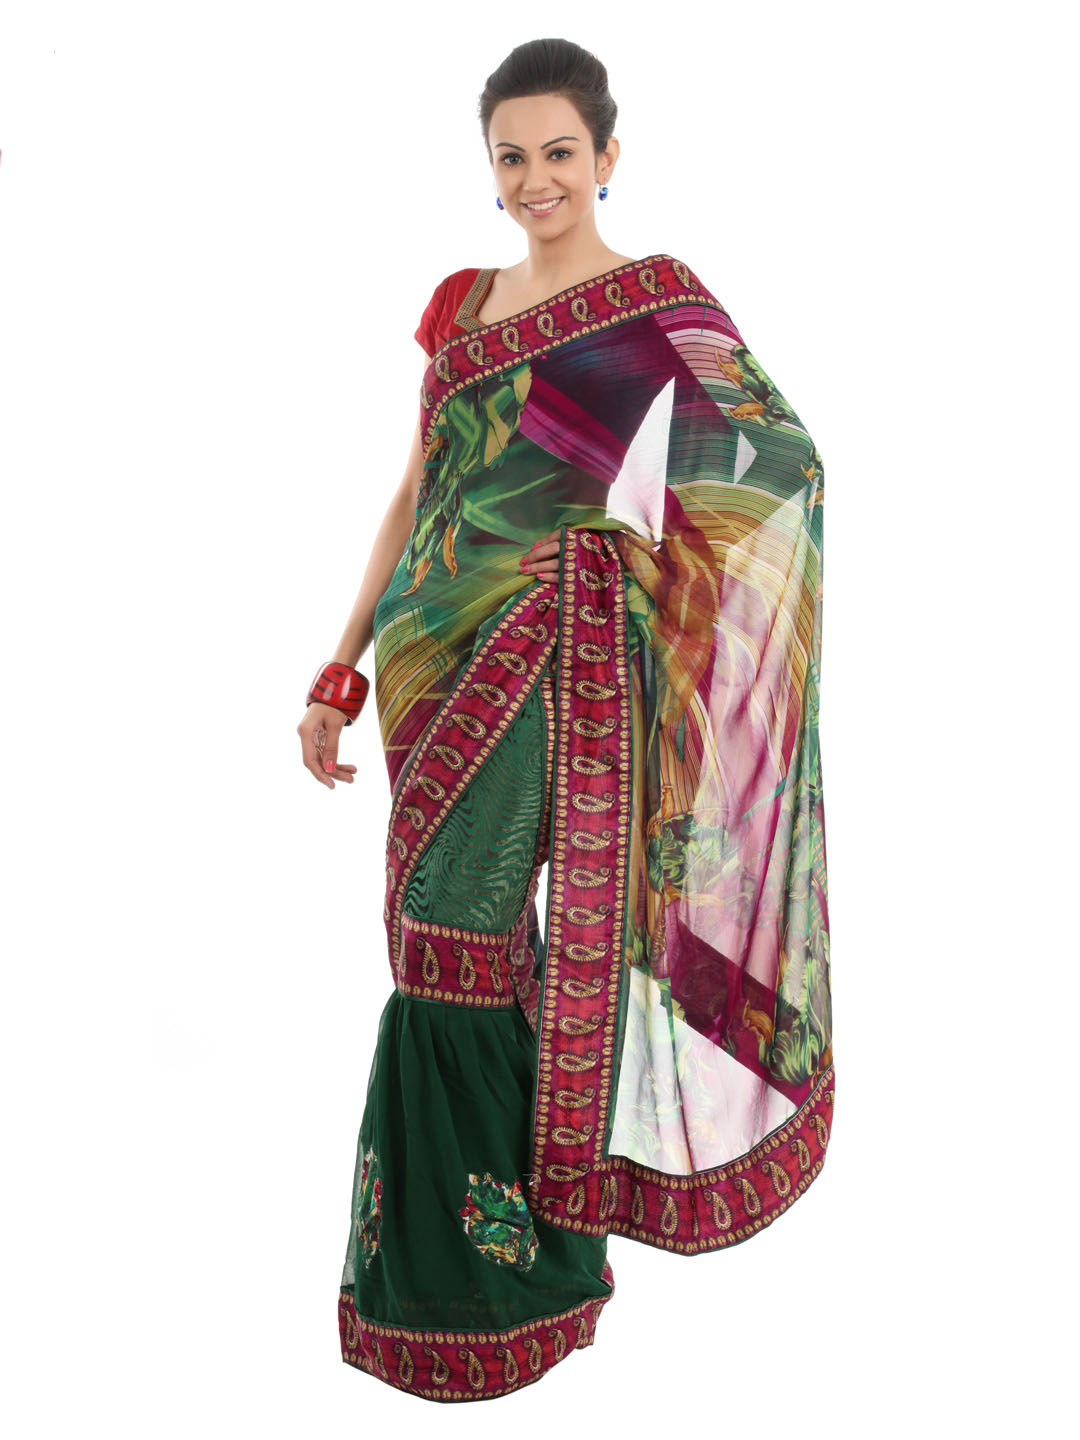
FNF Multi Coloured Sari
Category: Apparel / Saree / Sarees
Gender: Women
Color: Multi
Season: Fall 2012
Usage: Ethnic